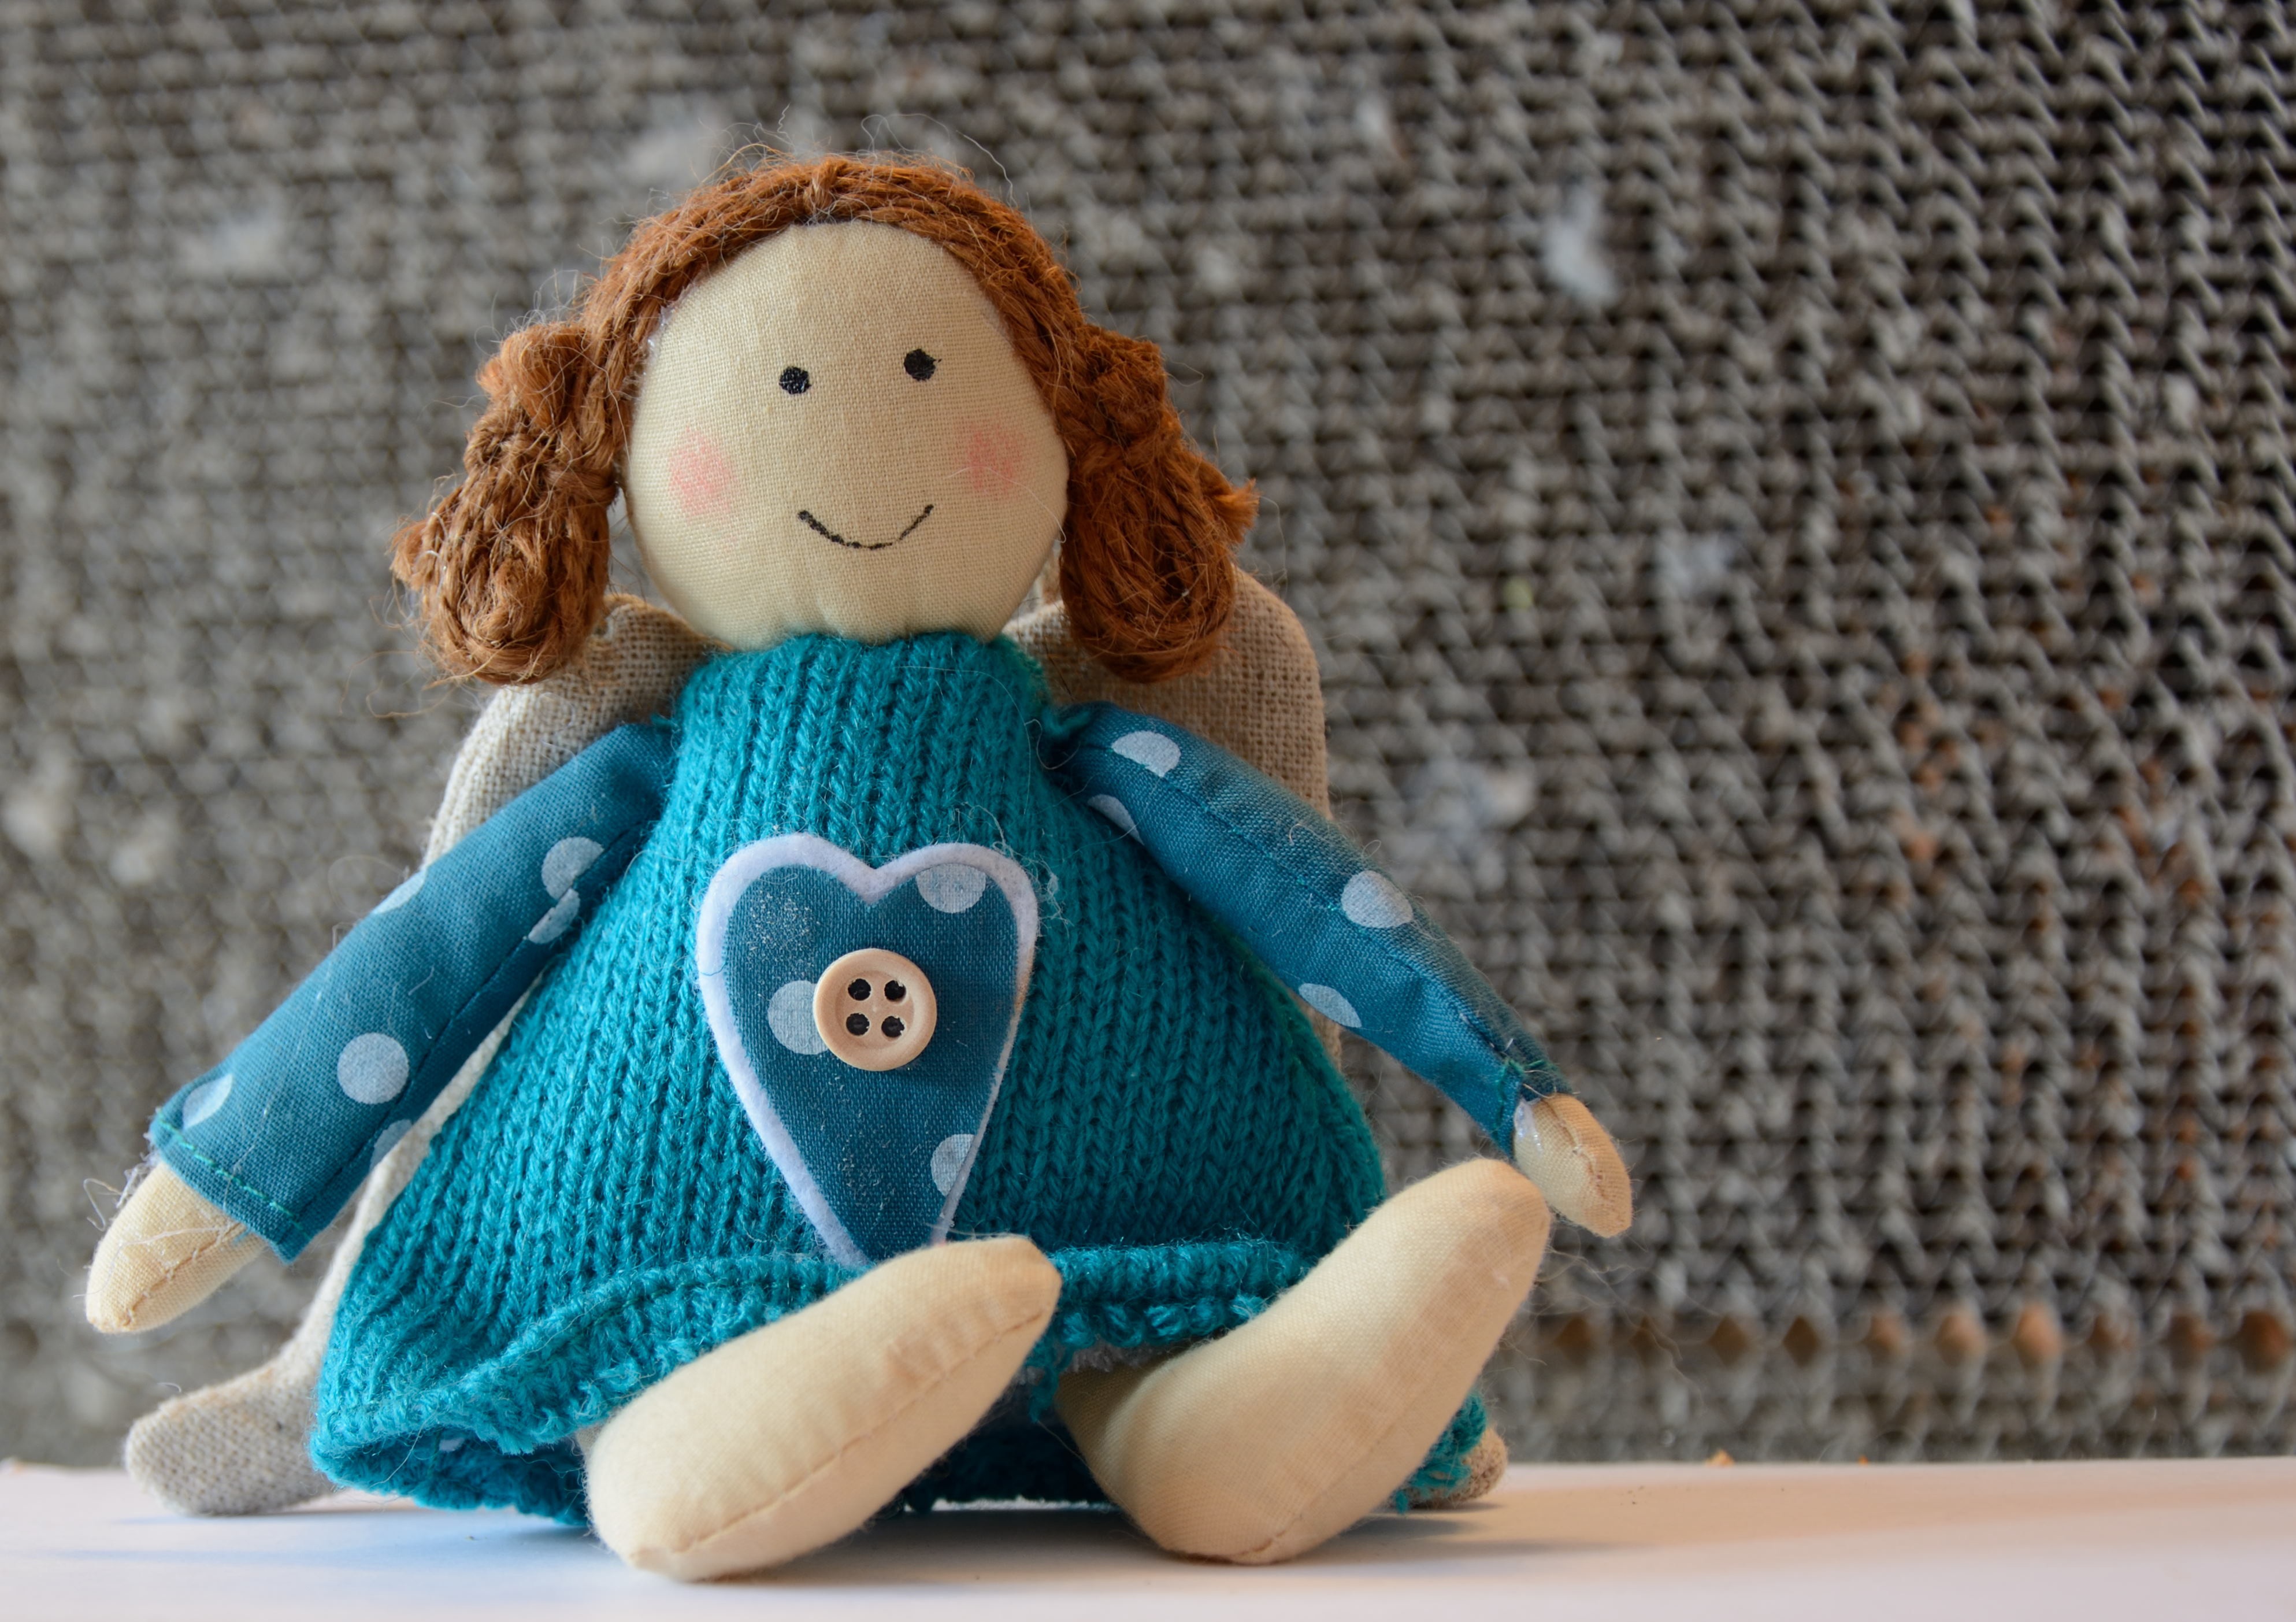
cute, blue, toy, wool, textile, doll, kids, angel, art, figure, toys, skin, hand labor, stuffed toy, rag doll